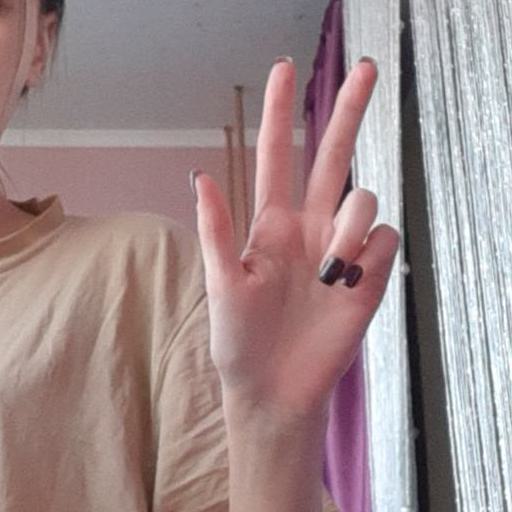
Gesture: three2